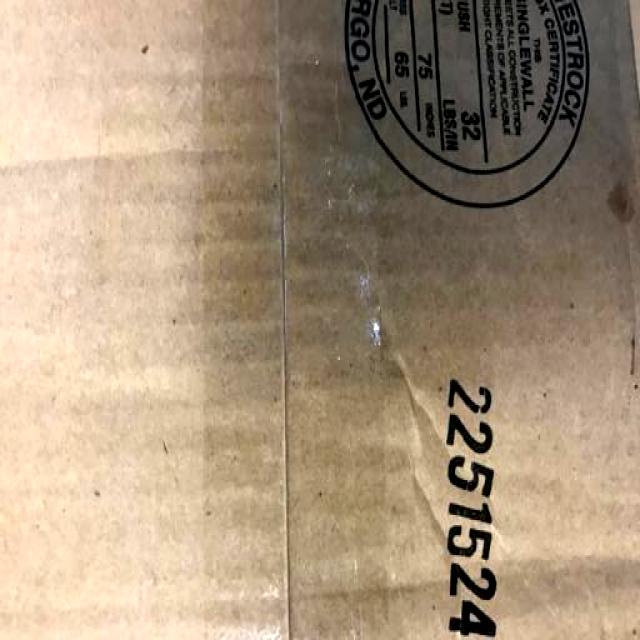
Label: Cardboard